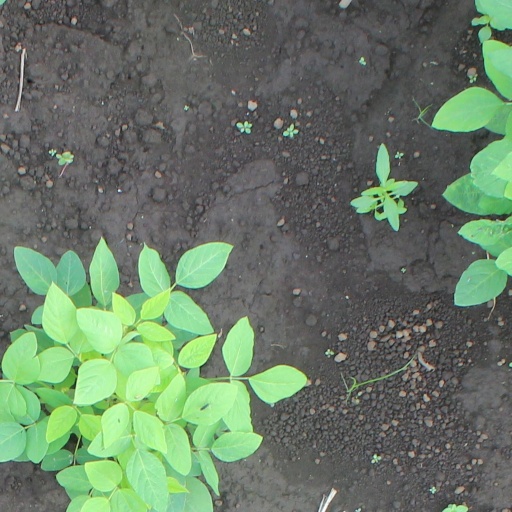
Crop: soybean